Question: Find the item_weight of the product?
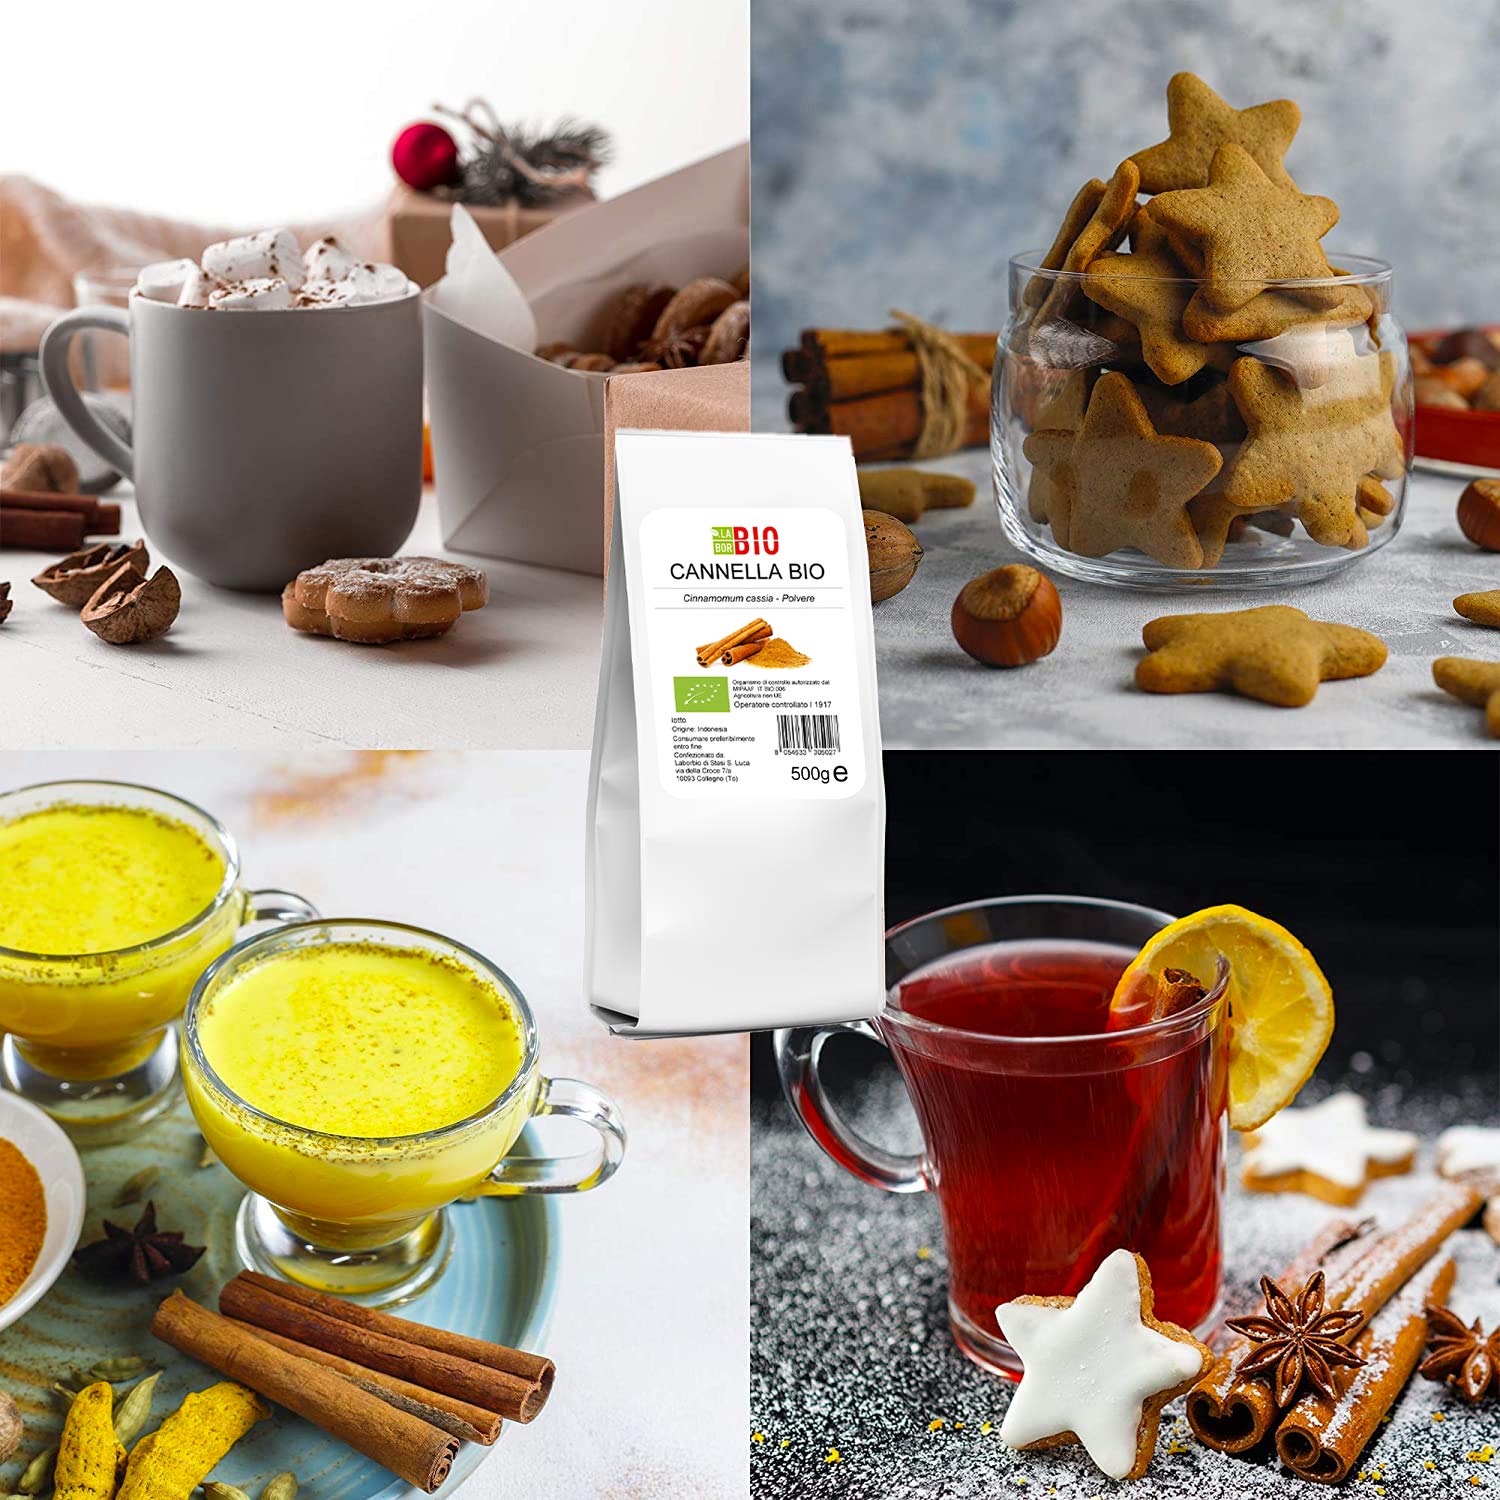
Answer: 500.0 gram